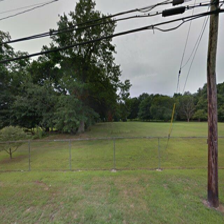
Label: streetView